Nicola Peltz

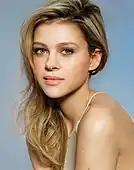
Peltz in 2013

Nicola Anne Peltz Beckham (born January 9, 1995) is an American actress, filmmaker, and billionaire heiress. She is best known for her roles as in the film "The Last Airbender" (2010), Bradley Martin in the A&E drama series "Bates Motel" (2013–2015) and Tessa Yeager in the film "" (2014).